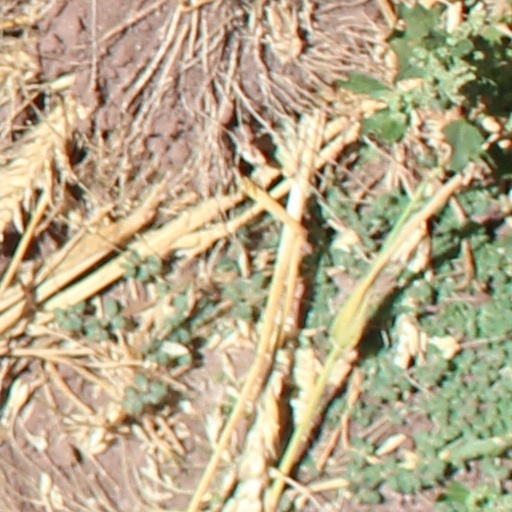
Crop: wheat